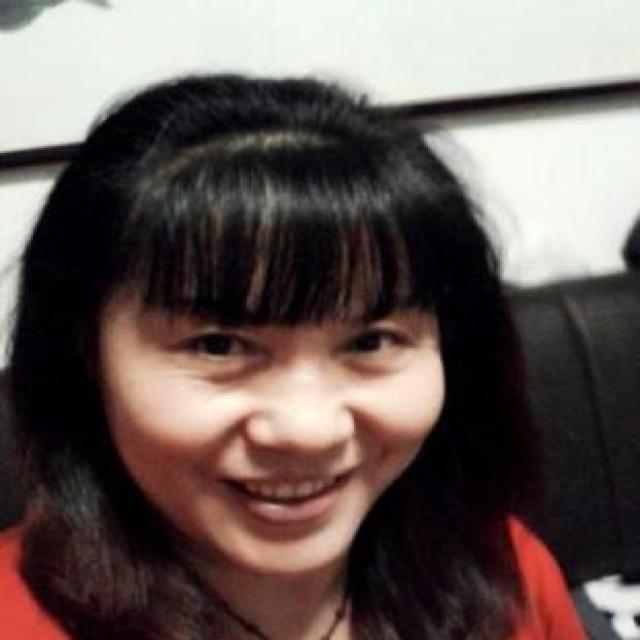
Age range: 45-64